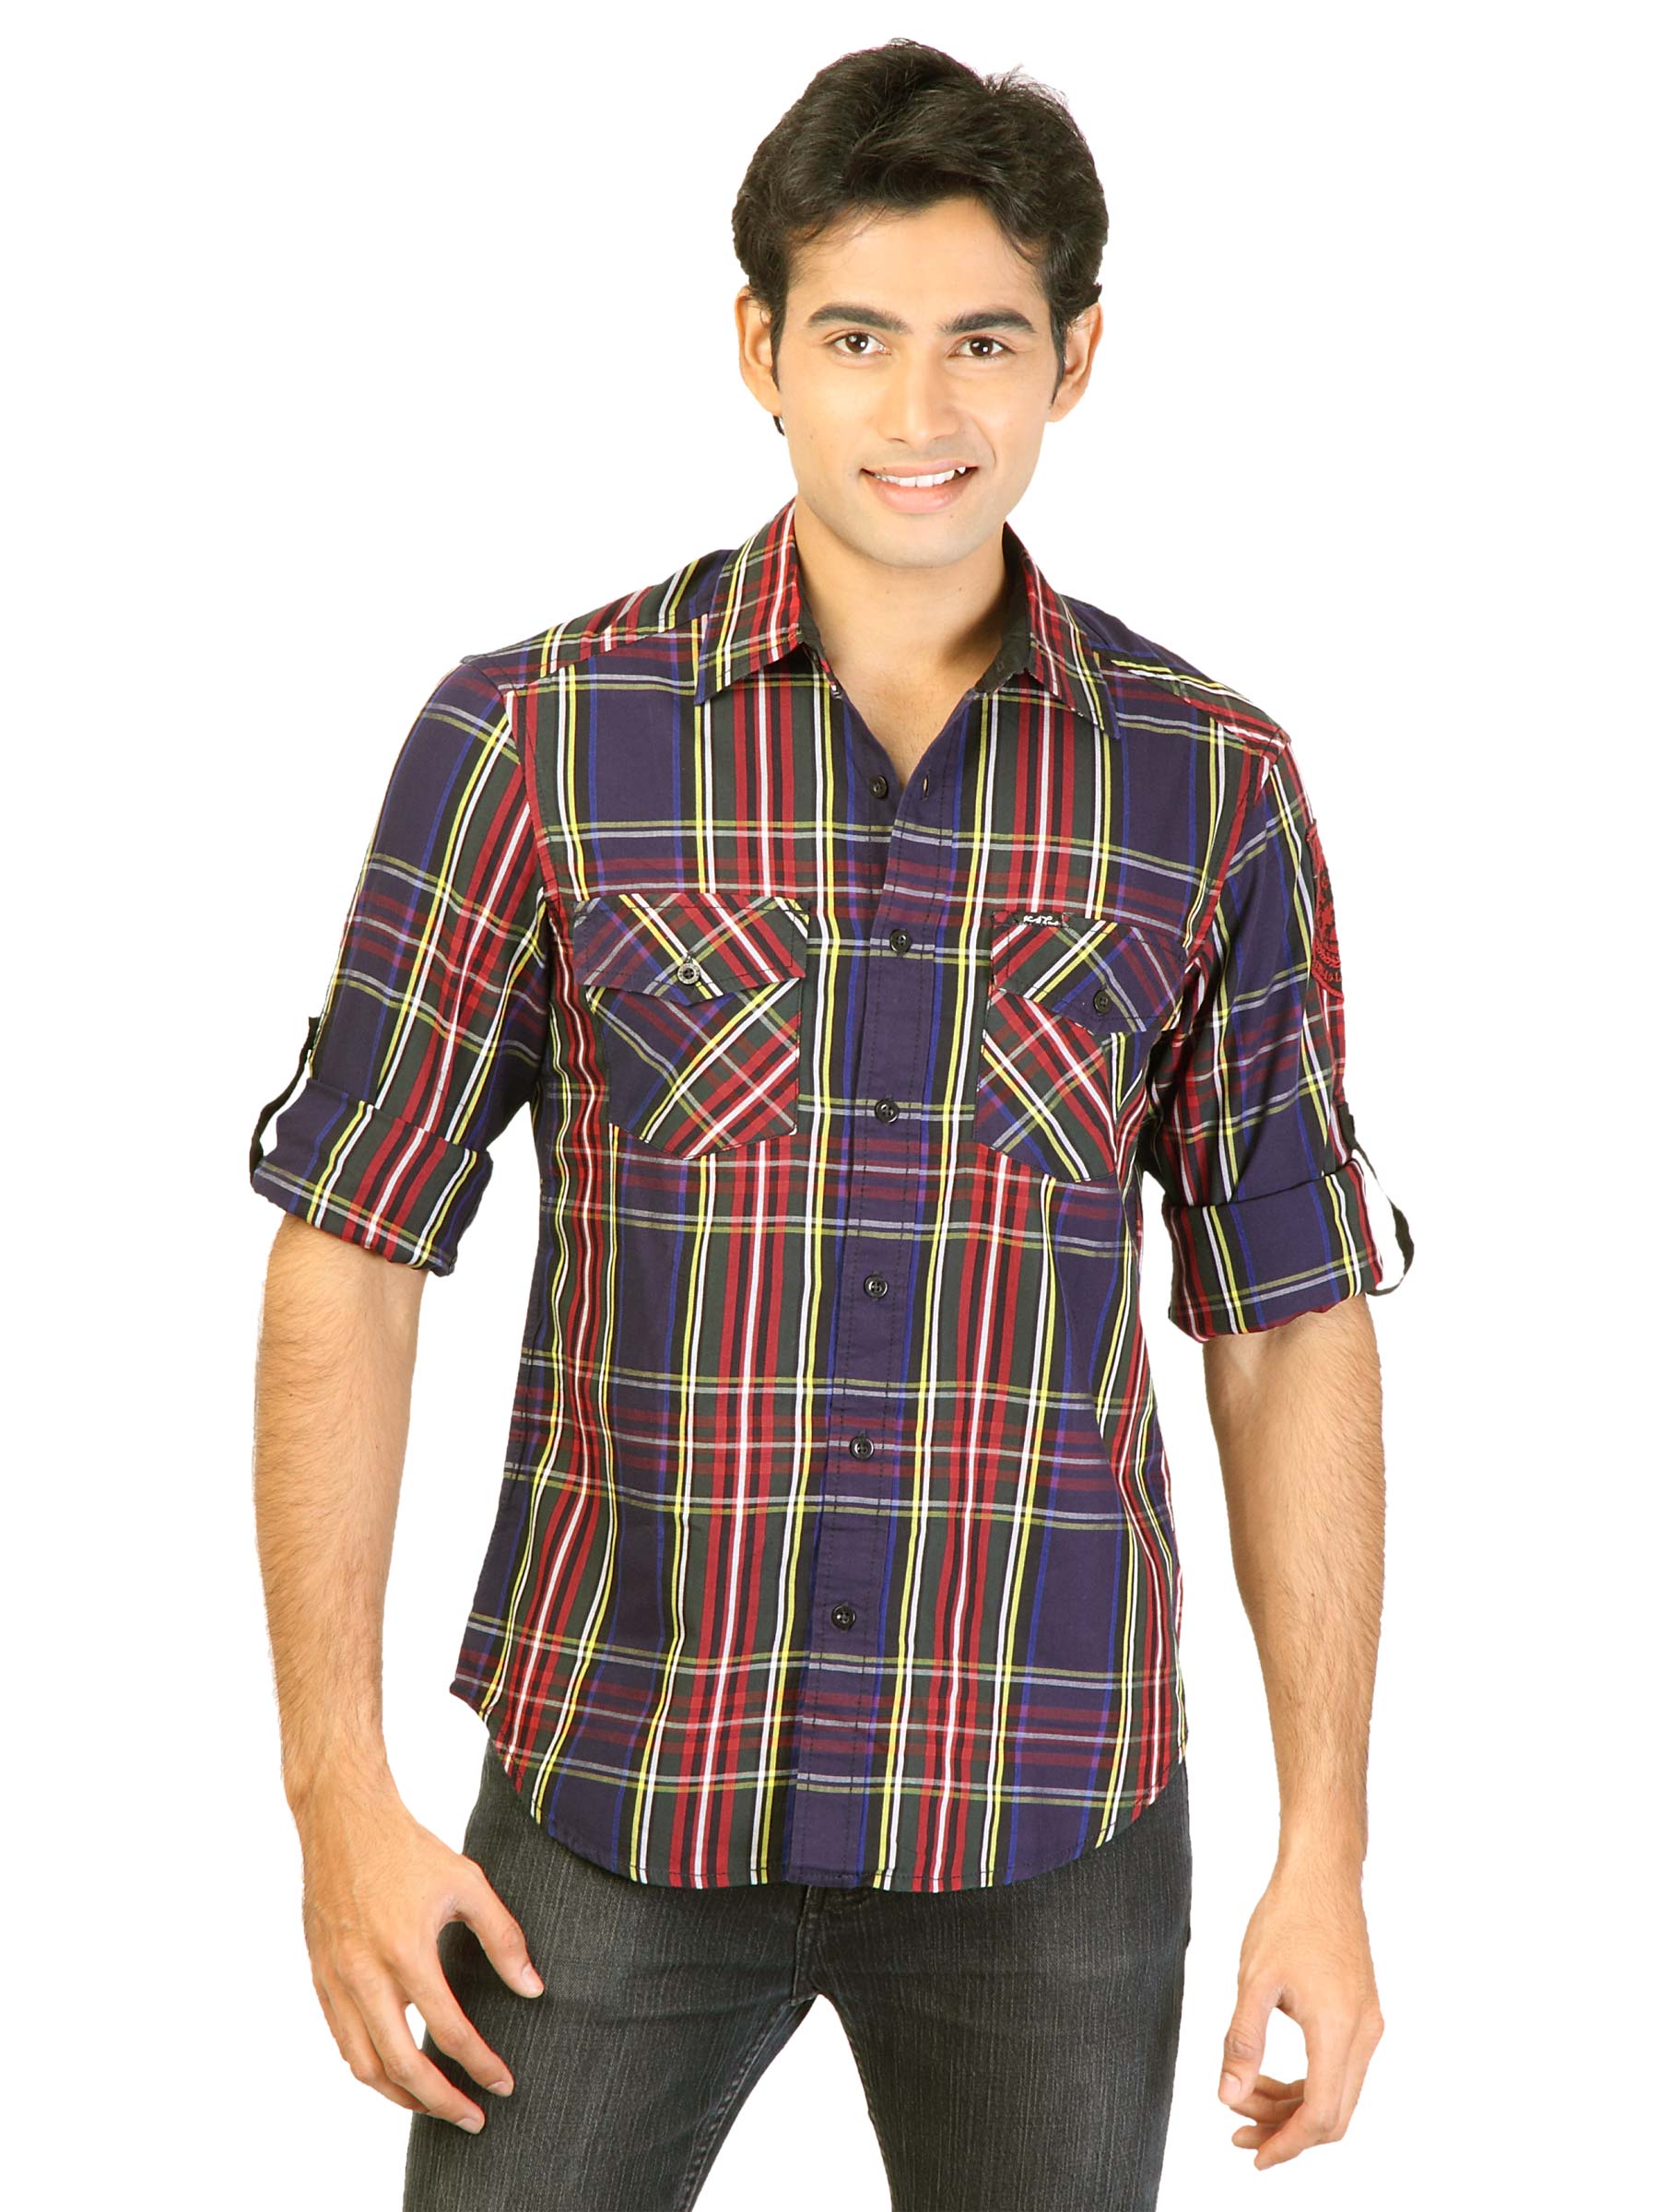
Lee Men Check Red Shirts
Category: Apparel / Topwear / Shirts
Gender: Men
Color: Red
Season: Fall 2011
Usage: Casual